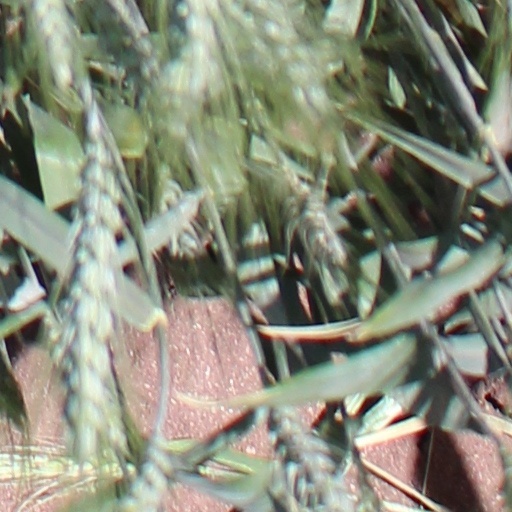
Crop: wheat